Courtney Barnett

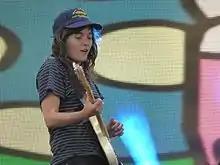
Barnett performing in April 2016

"Sometimes I Sit and Think" was met with critical acclaim, "The Times", "Pitchfork" and the "Chicago Tribune". Up until the release of "Sometimes I Sit and Think, and Sometimes I Just Sit", Courtney Barnett, Bones Sloane, and Dave Mudie toured as Courtney Barnett and the Courtney Barnetts.